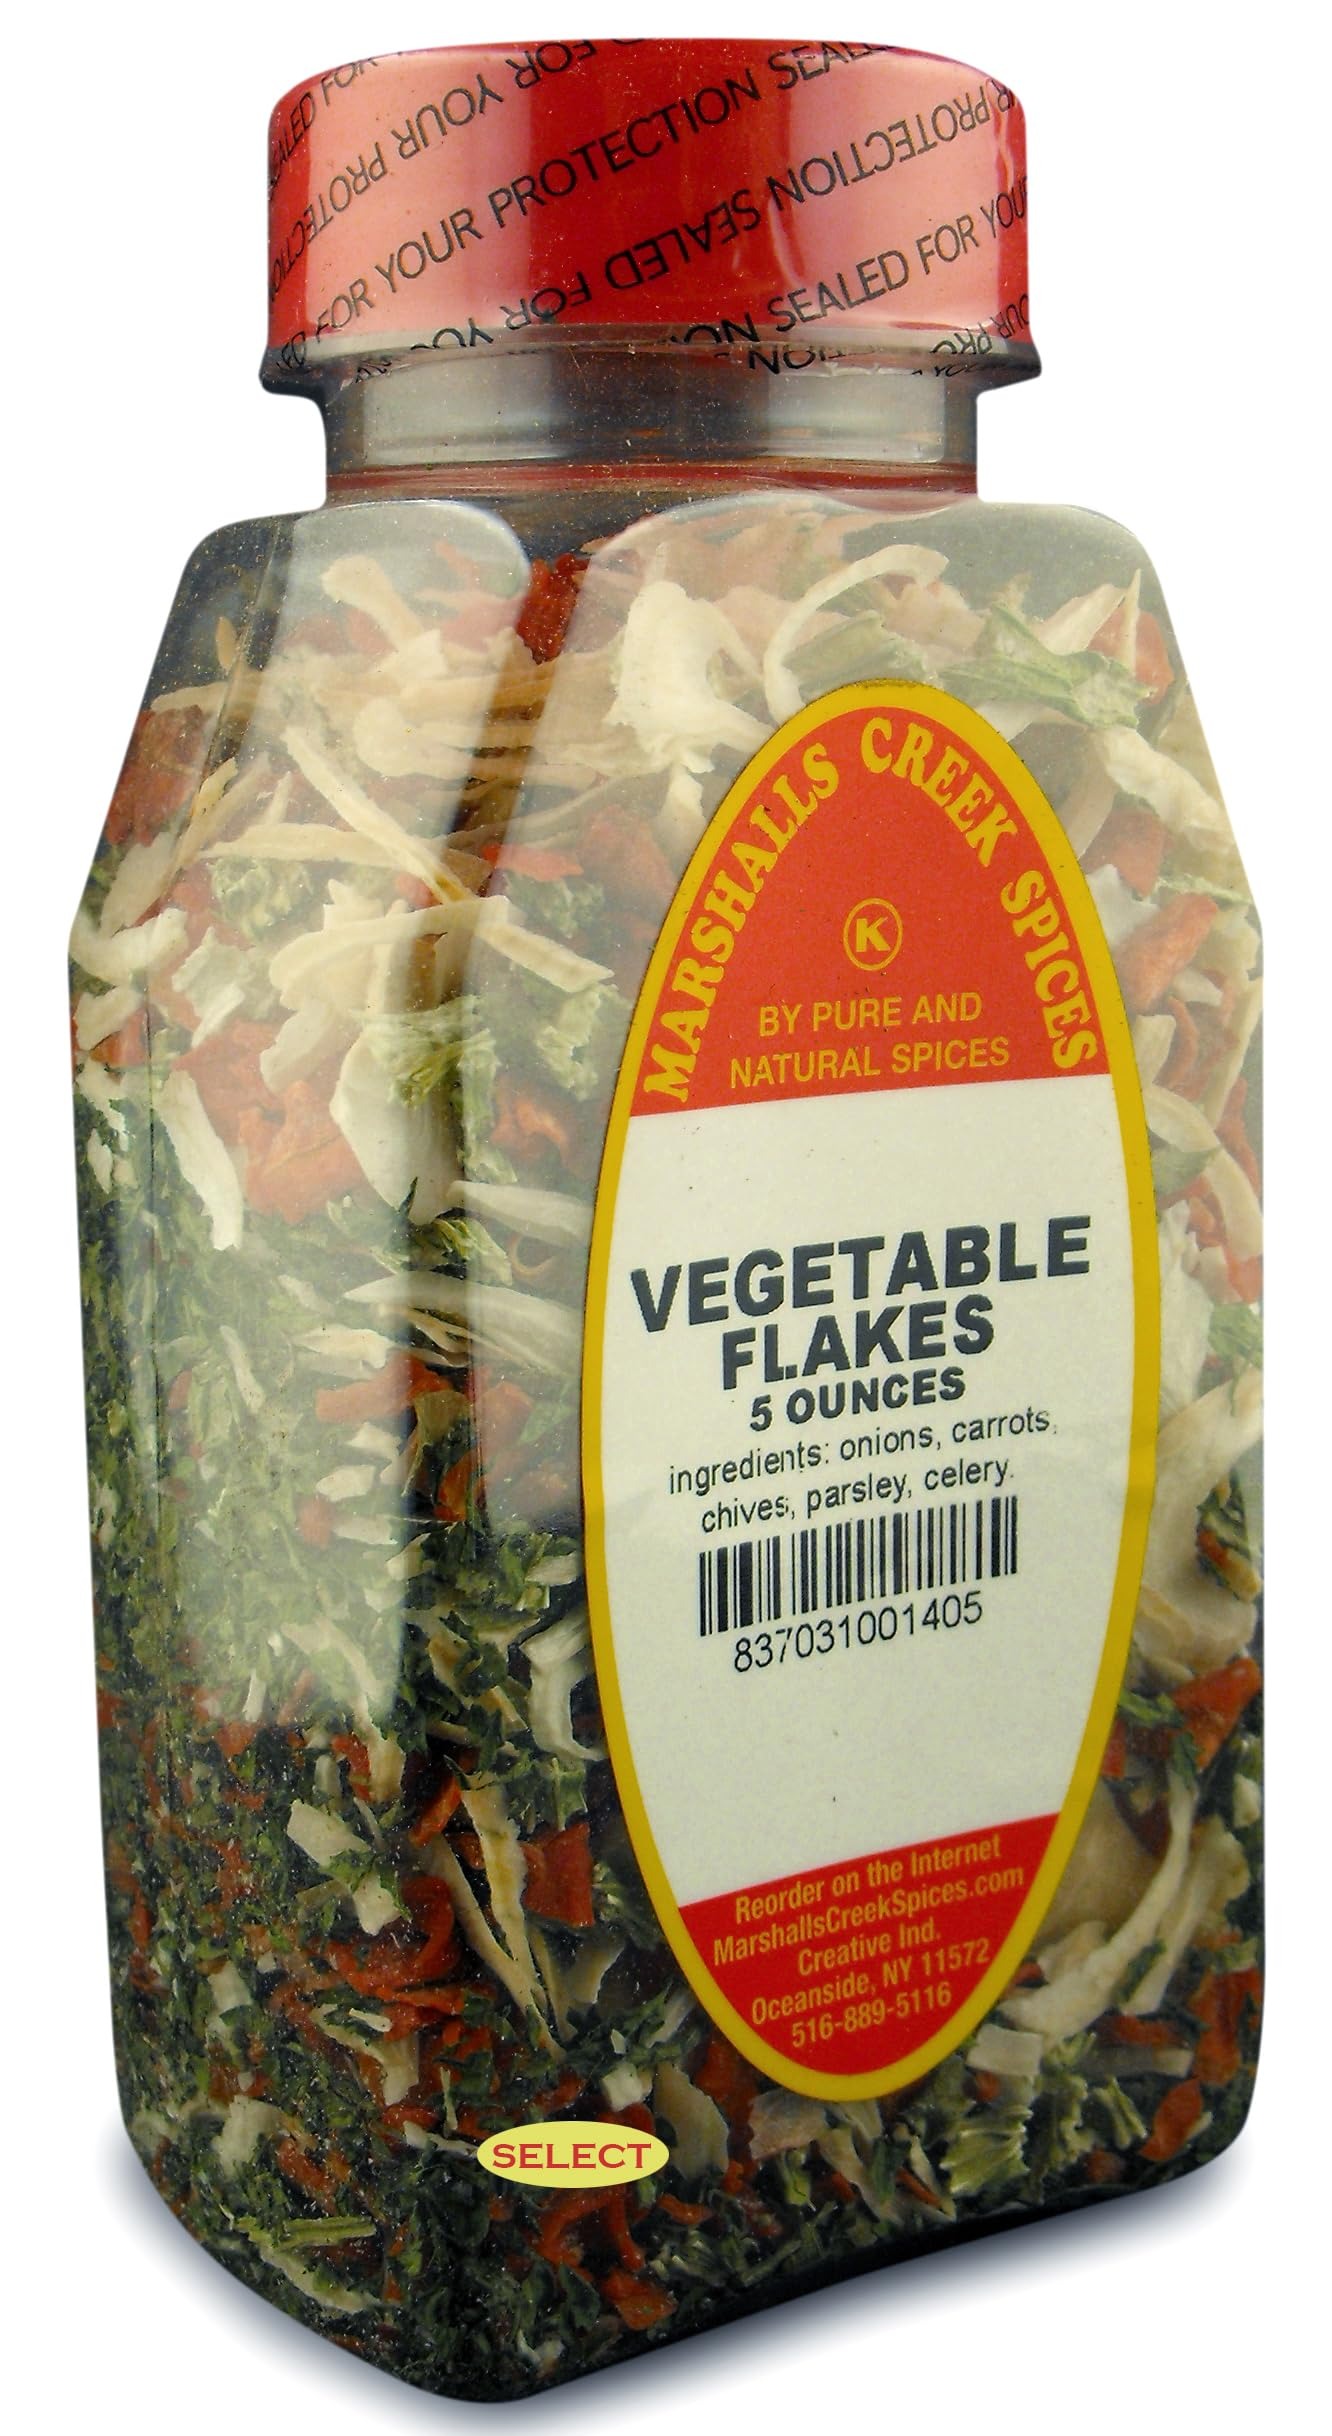
Item Name: Marshalls Creek Select Spices VEGETABLE FLAKES 5 oz.
Bullet Point 1: Marshalls Creek Spices buys in small quantities and packs weekly providing the freshest products possible. Fresher ingredients means more flavor and a longer shelf life.
Bullet Point 2: Premium Quality Spices, Specifically Sourced from the Best Producers. All individually Hand Packed to the Highest Standards in the industry. With over 35 years in the world of herbs and spices, Marshalls Creek Spices has the expertise and knowledge to produce a superior product.
Bullet Point 3: All Natural & Kosher. No Fillers - No MSG
Bullet Point 4: Premium Grade, Gourmet Quality
Value: 5.0
Unit: Ounce

Price: 11.99